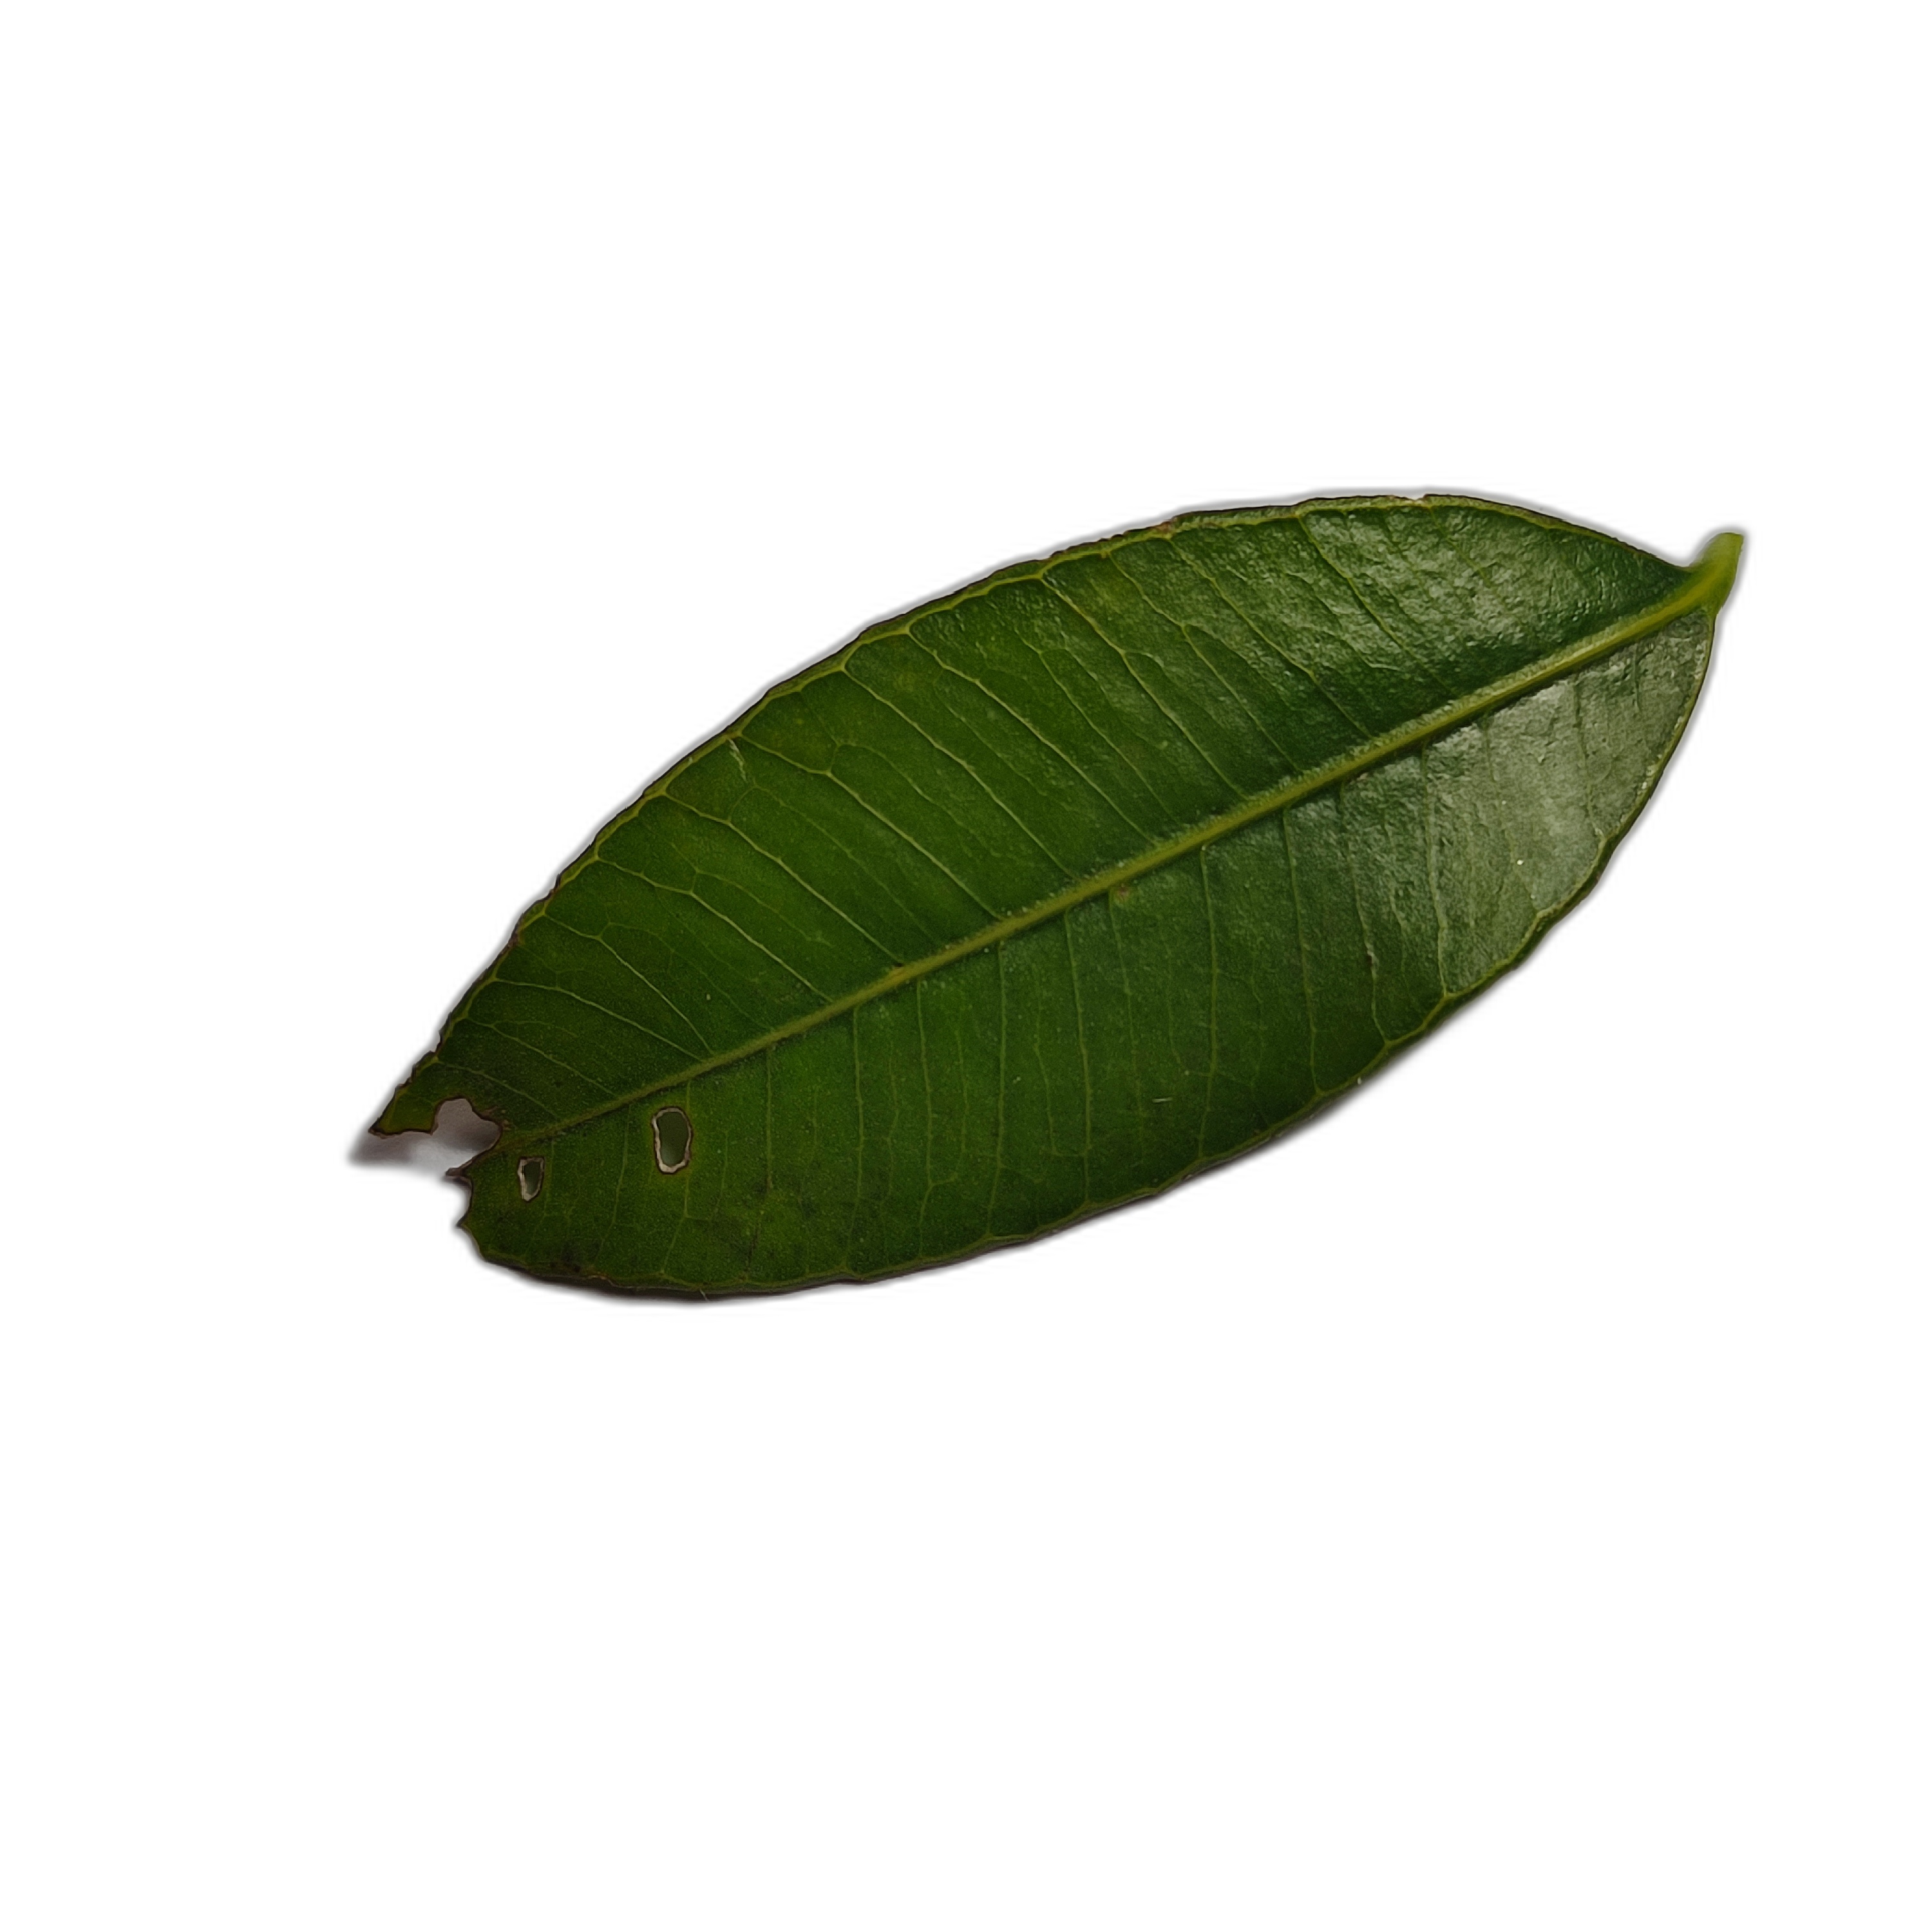
Label: healthy